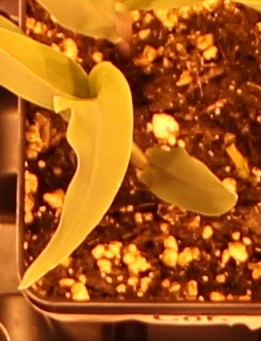
Label: Corn